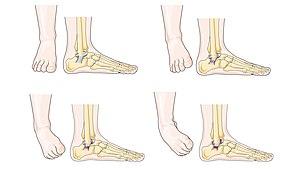
Squelette et os - Squelette et os - Entorse de la cheville